Beverley Knight

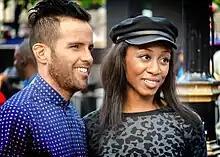
Knight with husband James O'Keefe, 2013

Knight appointed a Member of the Order of the British Empire in the 2006 Birthday Honours for services to music. The award was bestowed by Queen Elizabeth II at a ceremony at Buckingham Palace in February 2007. After the ceremony Knight remarked that the recognition "reflects not only on my whole career but the work I do for charities, which is immensely important to me. I do not do that to be awarded for it, I just do it because it's in my heart, but to be recognised for it, hopefully will put the magnifying glass on to them as well".